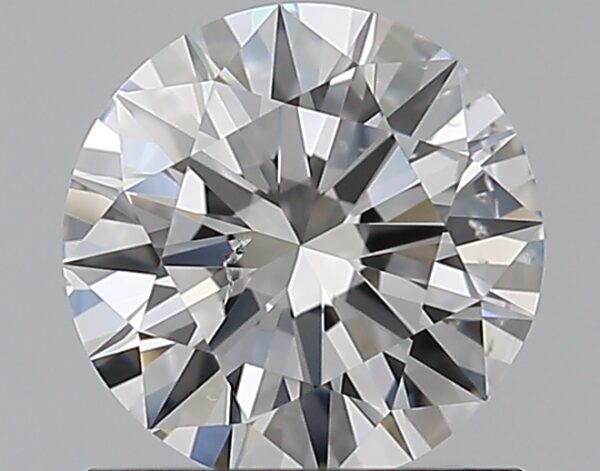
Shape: round
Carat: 1
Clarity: SI1
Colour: G
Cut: EX
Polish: EX
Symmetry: EX
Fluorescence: F
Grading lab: GIA
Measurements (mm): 6.47 x 6.51 x 3.9